Didier Drogba

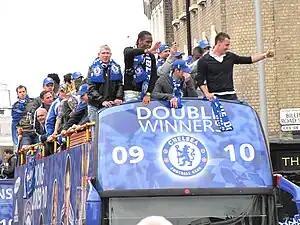
Drogba (front, second from left) on a street parade with Chelsea after winning the league and cup double in May 2010

On 9 May, Drogba helped Chelsea to win the Premier League by scoring a hat-trick in an 8–0 win over Wigan Athletic. In doing so, he not only collected his third League winner's medal but also won the Golden Boot for the season, his second time doing so, by topping the chart with 29 league goals, beating Wayne Rooney to the title who remained on 26 goals. Both players had the same number of goals (26) before the start of their respective matches. However, during the game, Drogba appeared to be clearly angry with teammate and regular penalty taker Frank Lampard, after Lampard refused to let Drogba take a penalty which would lead Chelsea to go 2–0 up and give him a chance of winning the golden boot. Lampard scored the penalty, but Drogba did not celebrate with his teammates. Later on in the game though Ashley Cole was tripped in the box when Chelsea were already 5–0 up, and this time Lampard allowed Drogba to take the penalty, which he scored to go two goals clear of Rooney.